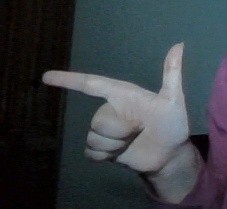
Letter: yaa